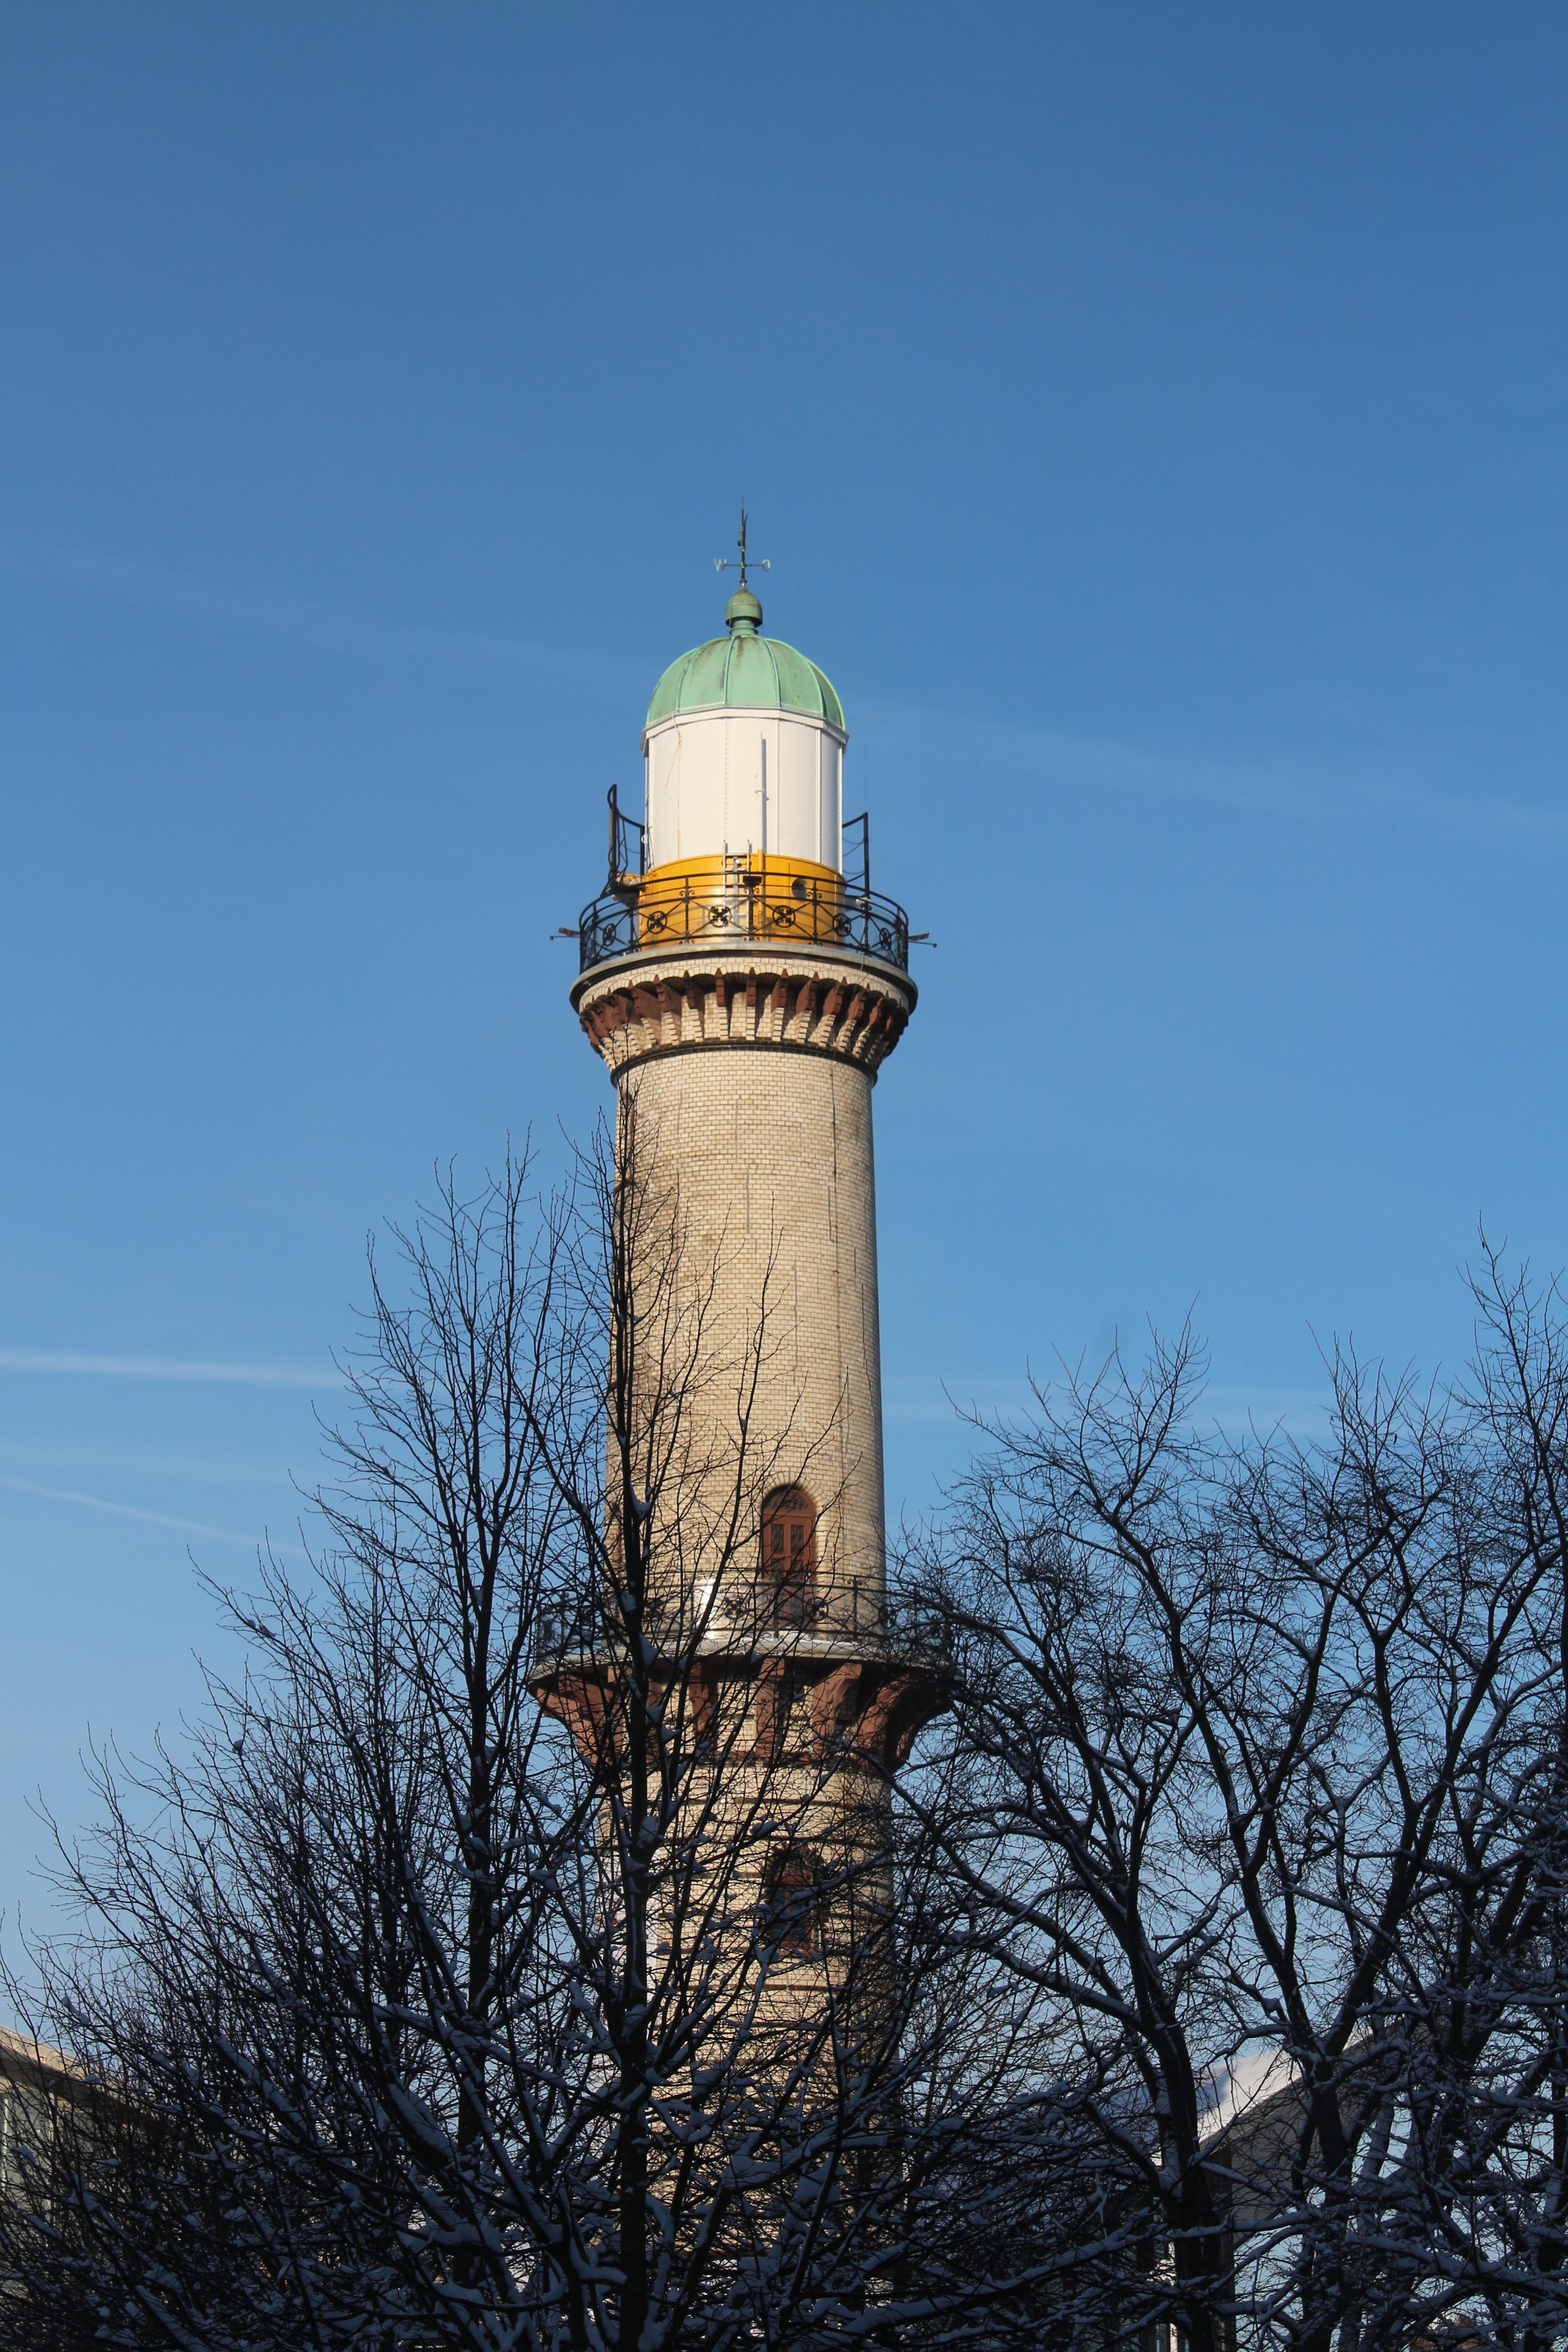
sea, coast, water, lighthouse, sky, tower, holiday, port, tourism, bell tower, water tower, steeple, rostock, mecklenburg, hanseatic city, northern germany, mecklenburg western pomerania, control tower